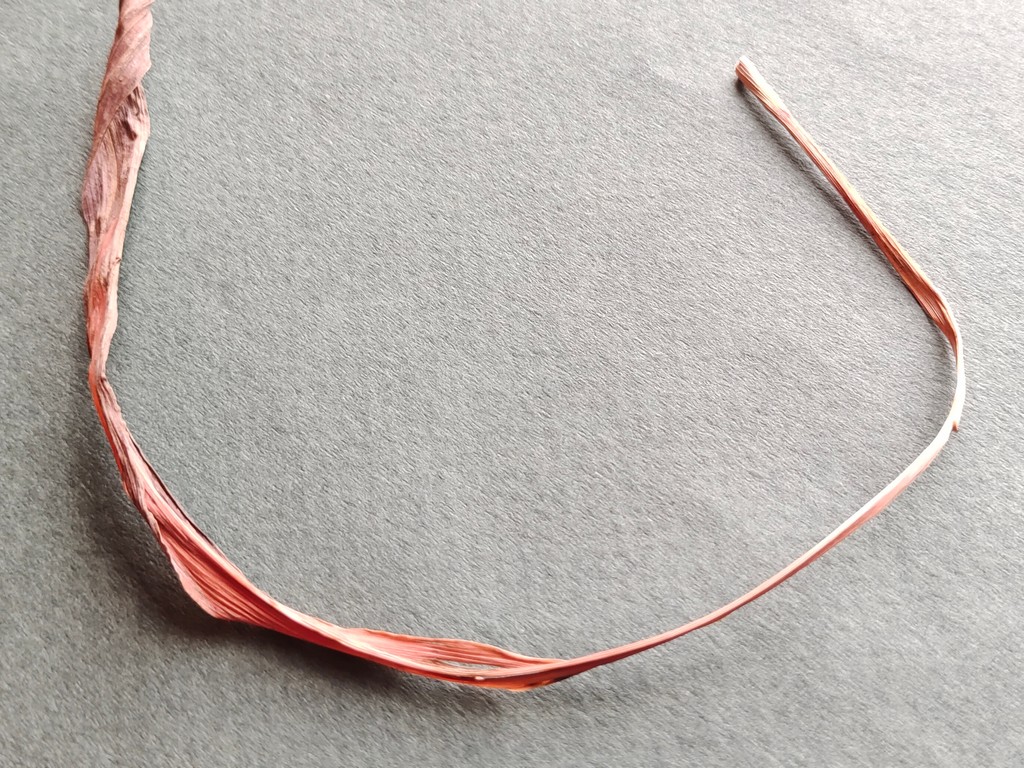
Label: Dried